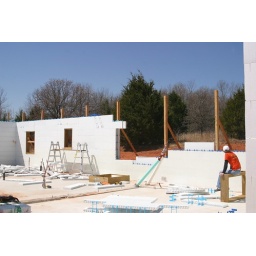
Me sitting on window that used to be in the wall.